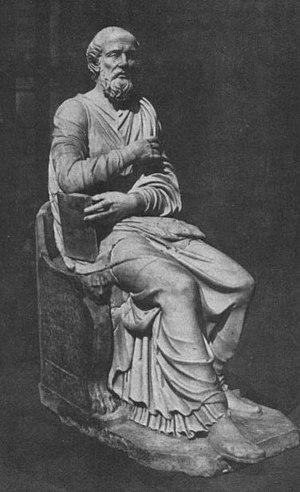
Hippolyte, connu sous le nom d’Hippolyte de Rome, est, suivant la tradition ecclésiastique, un savant exégète et un théologien, antipape de 217 à 235, mort martyr sous Maximin Iᵉʳ le Thrace, en Sardaigne.